Victoria Jiménez Kasintseva

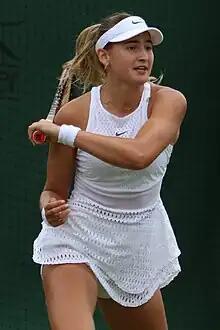
Jiménez Kasintseva at the 2023 Wimbledon Championships

Victoria Jiménez Kasintseva (born 9 August 2005) is an Andorran professional tennis player. At the age of 14, she won the 2020 Australian Open girls' singles title. On 14 November 2022, she reached her best singles ranking of world No. 121 by the WTA.